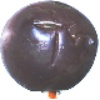
Label: Passion Fruit 1